Indolizidine alkaloids

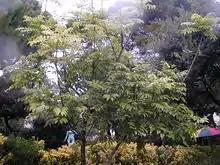
Australian chestnut ("Castanospermum australe")

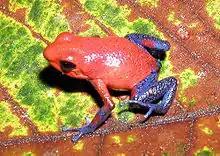
Strawberry poison-dart frog ("Dendrobates pumilio")

Indolizidine alkaloids are natural products from various alkaloid groups whose structure can be derived from indolizidine.